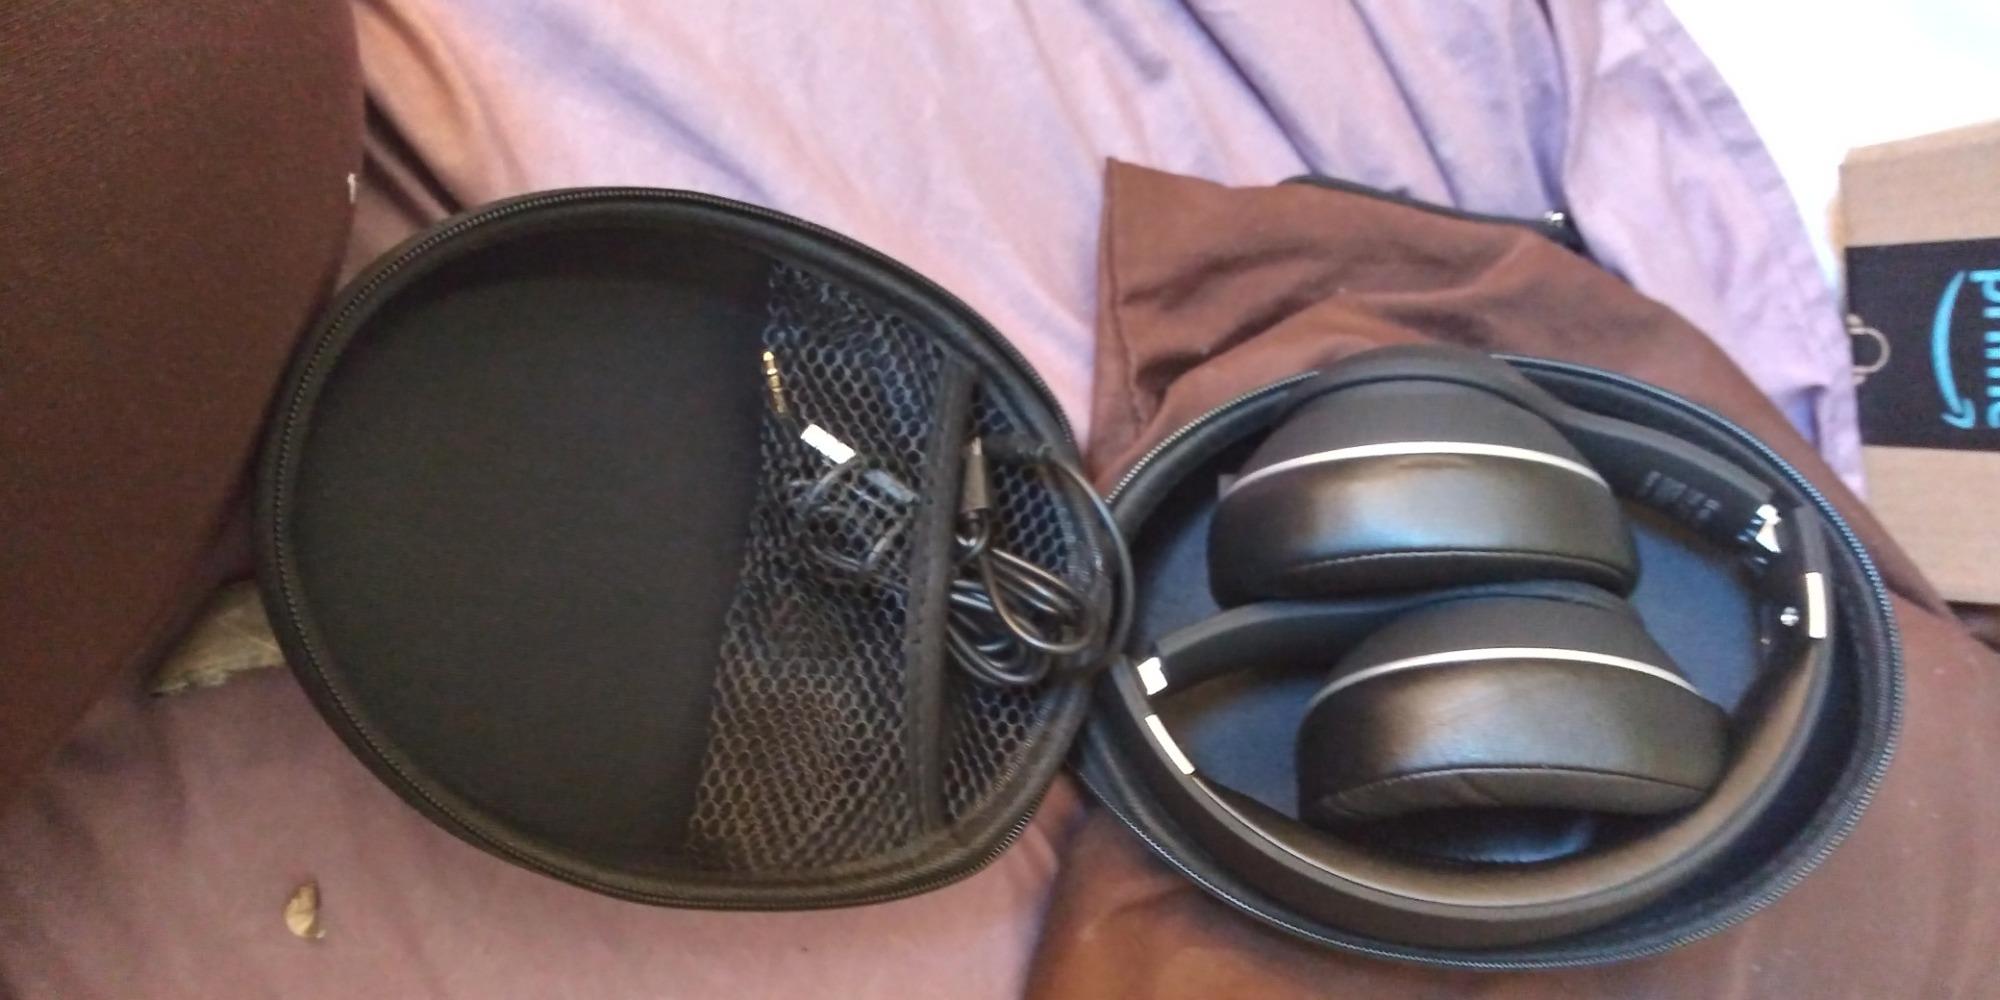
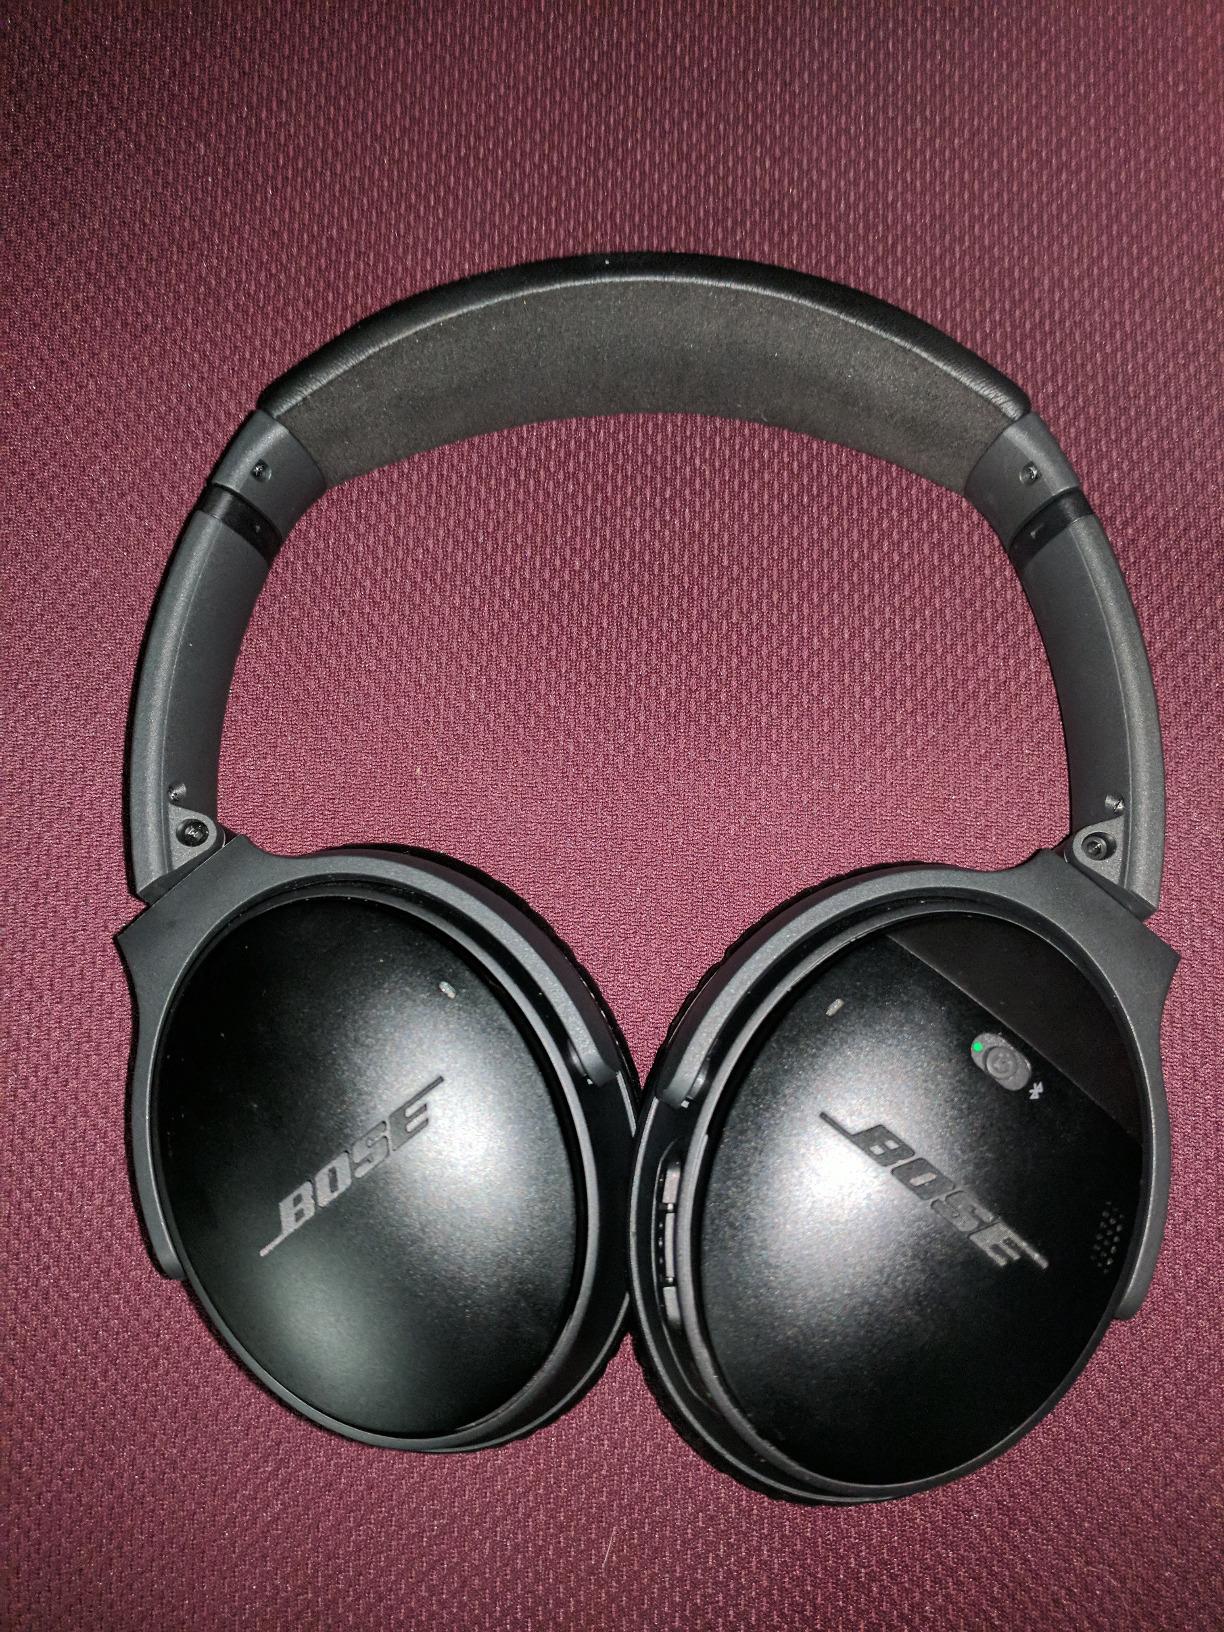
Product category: headphones
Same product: no